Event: Nepal Earthquake
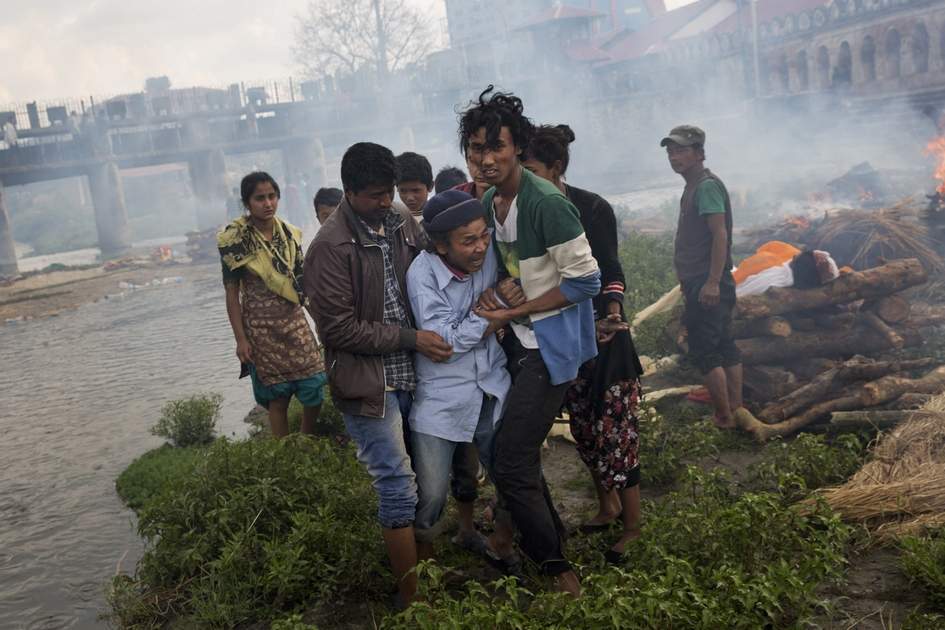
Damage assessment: no_damage